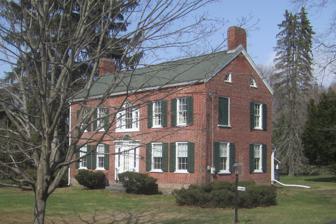
Building: Abraham Best House
Country: United States of America
Year built: 1815
Historic house in New York, United States United States historic place Abraham Best House U.S. National Register of Historic Places Abraham Best House, April 2015 Show map of New York Show map of the United States Interactive map showing the location for Abraham Best House Location 113 Vischer Ferry Rd., near Vischer Ferry, New York Coordinates 42°48′44″N 73°49′34″W / 42.81222°N 73.82611°W / 42.81222; -73.82611 Area 3.0 acres (1.2 ha) Built c. 1815 ( 1815 ) , c. 1900 Built by Harder, John Architectural style Federal NRHP reference No. 11000452 Added to NRHP July 14, 2011 The Abraham Best House is a historic house located at 113 Vischer Ferry Road near Vischer Ferry , Saratoga County, New York . Description and history It was built in about 1815 by Abraham and Harriet Best of Claverack , Columbia County , and is a two-story, five-bay wide, Federal style brick dwelling. It has a 1 + 1 ⁄ 2 -story rear kitchen ell. The house sits on a limestone foundation and the front block has a side gable roof and interior end chimneys. The house was renovated in the 1940s. The front facade features a Palladian window on the second floor over the main entry. Also on the property is a contributing barn (c. 1900). It was listed on the National Register of Historic Places on July 14, 2011. References